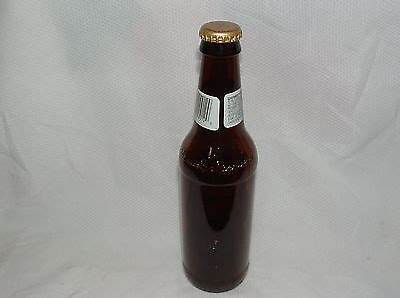
Label: glass